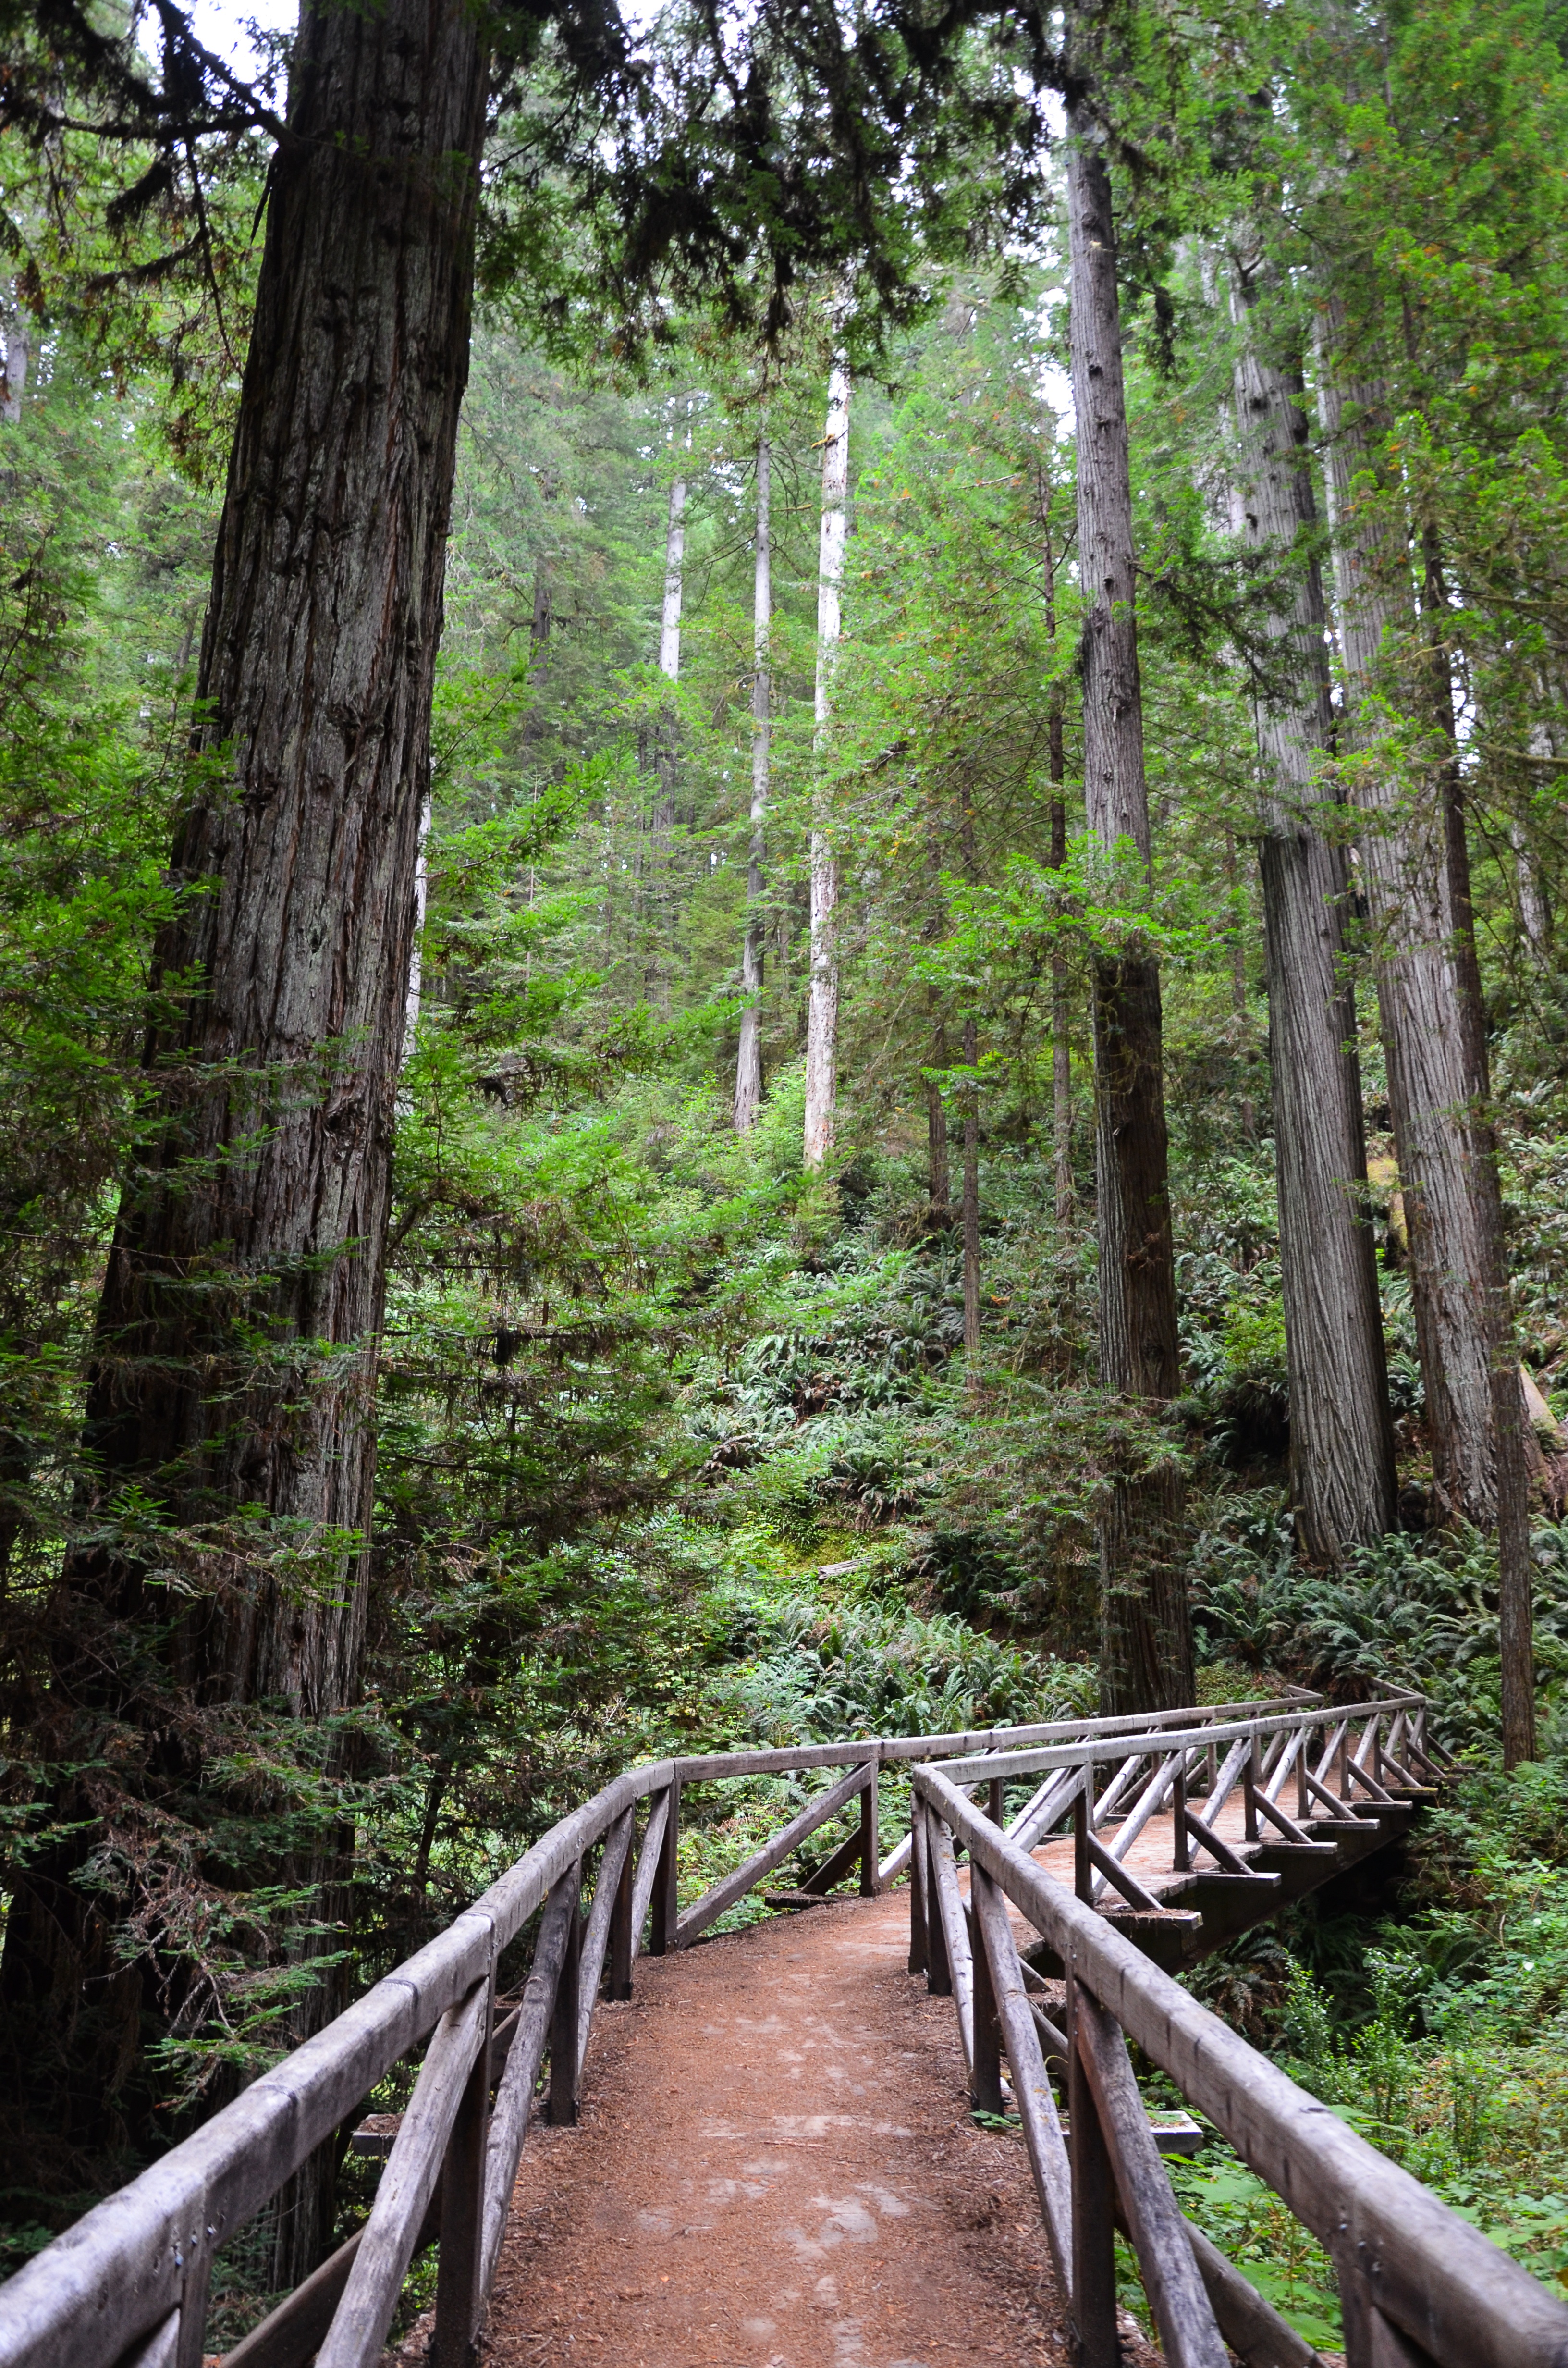
tree, nature, forest, wilderness, trail, bridge, foggy, stream, jungle, usa, america, california, redwood, rainforest, ravine, woodland, habitat, away, ecosystem, wooden bridge, sequoia trees, ladybird johnson grove, redwood national park, biome, old growth forest, natural environment